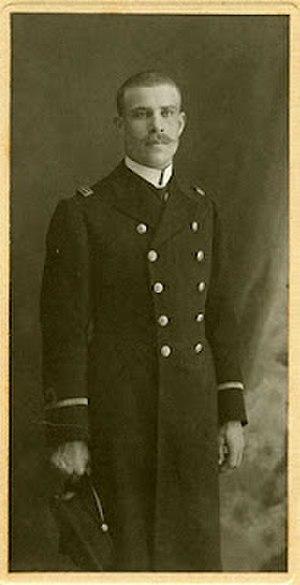
Cette page recense les chefs du gouvernement portugais depuis 1834. Le titre du chef du gouvernement a évolué ainsi :